2021 Rugby League World Cup

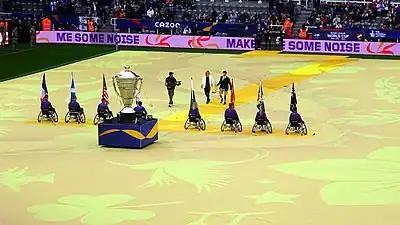
The Wheelchair trophy being brought out at the opening ceremony

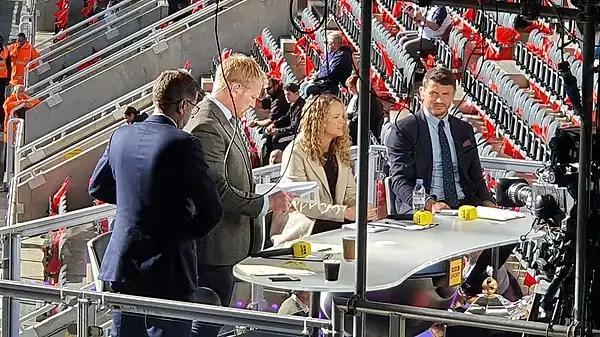
The BBC pundits ahead of the launch of the 2021 Rugby League World Cup

The opening ceremony for all three tournaments took place at St James' Park in Newcastle on 15 October 2022 before the men's Group A match between England and Samoa. On 5 October 2022, the Kaiser Chiefs were announced as the headline act for the opening ceremony.